Elijah Dukes

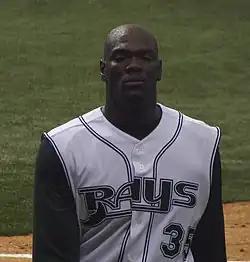
Dukes as a member of the Tampa Bay Devil Rays in .

Elijah David Dukes, Jr. (born June 26, 1984) is an American former professional baseball player. A right-handed outfielder, he played in Major League Baseball for the Tampa Bay Devil Rays and Washington Nationals.